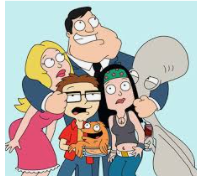
Portrait style: Cartoon Portrait